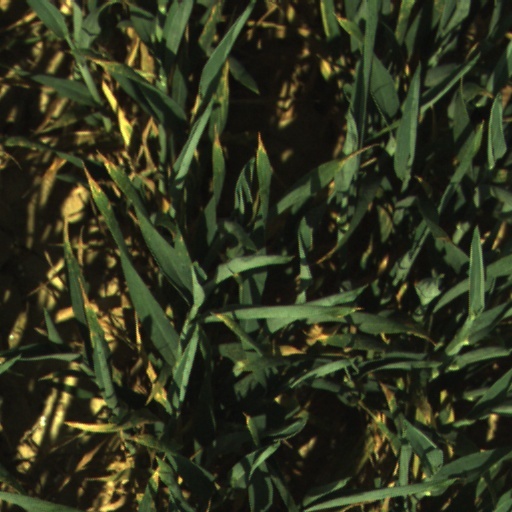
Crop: wheat